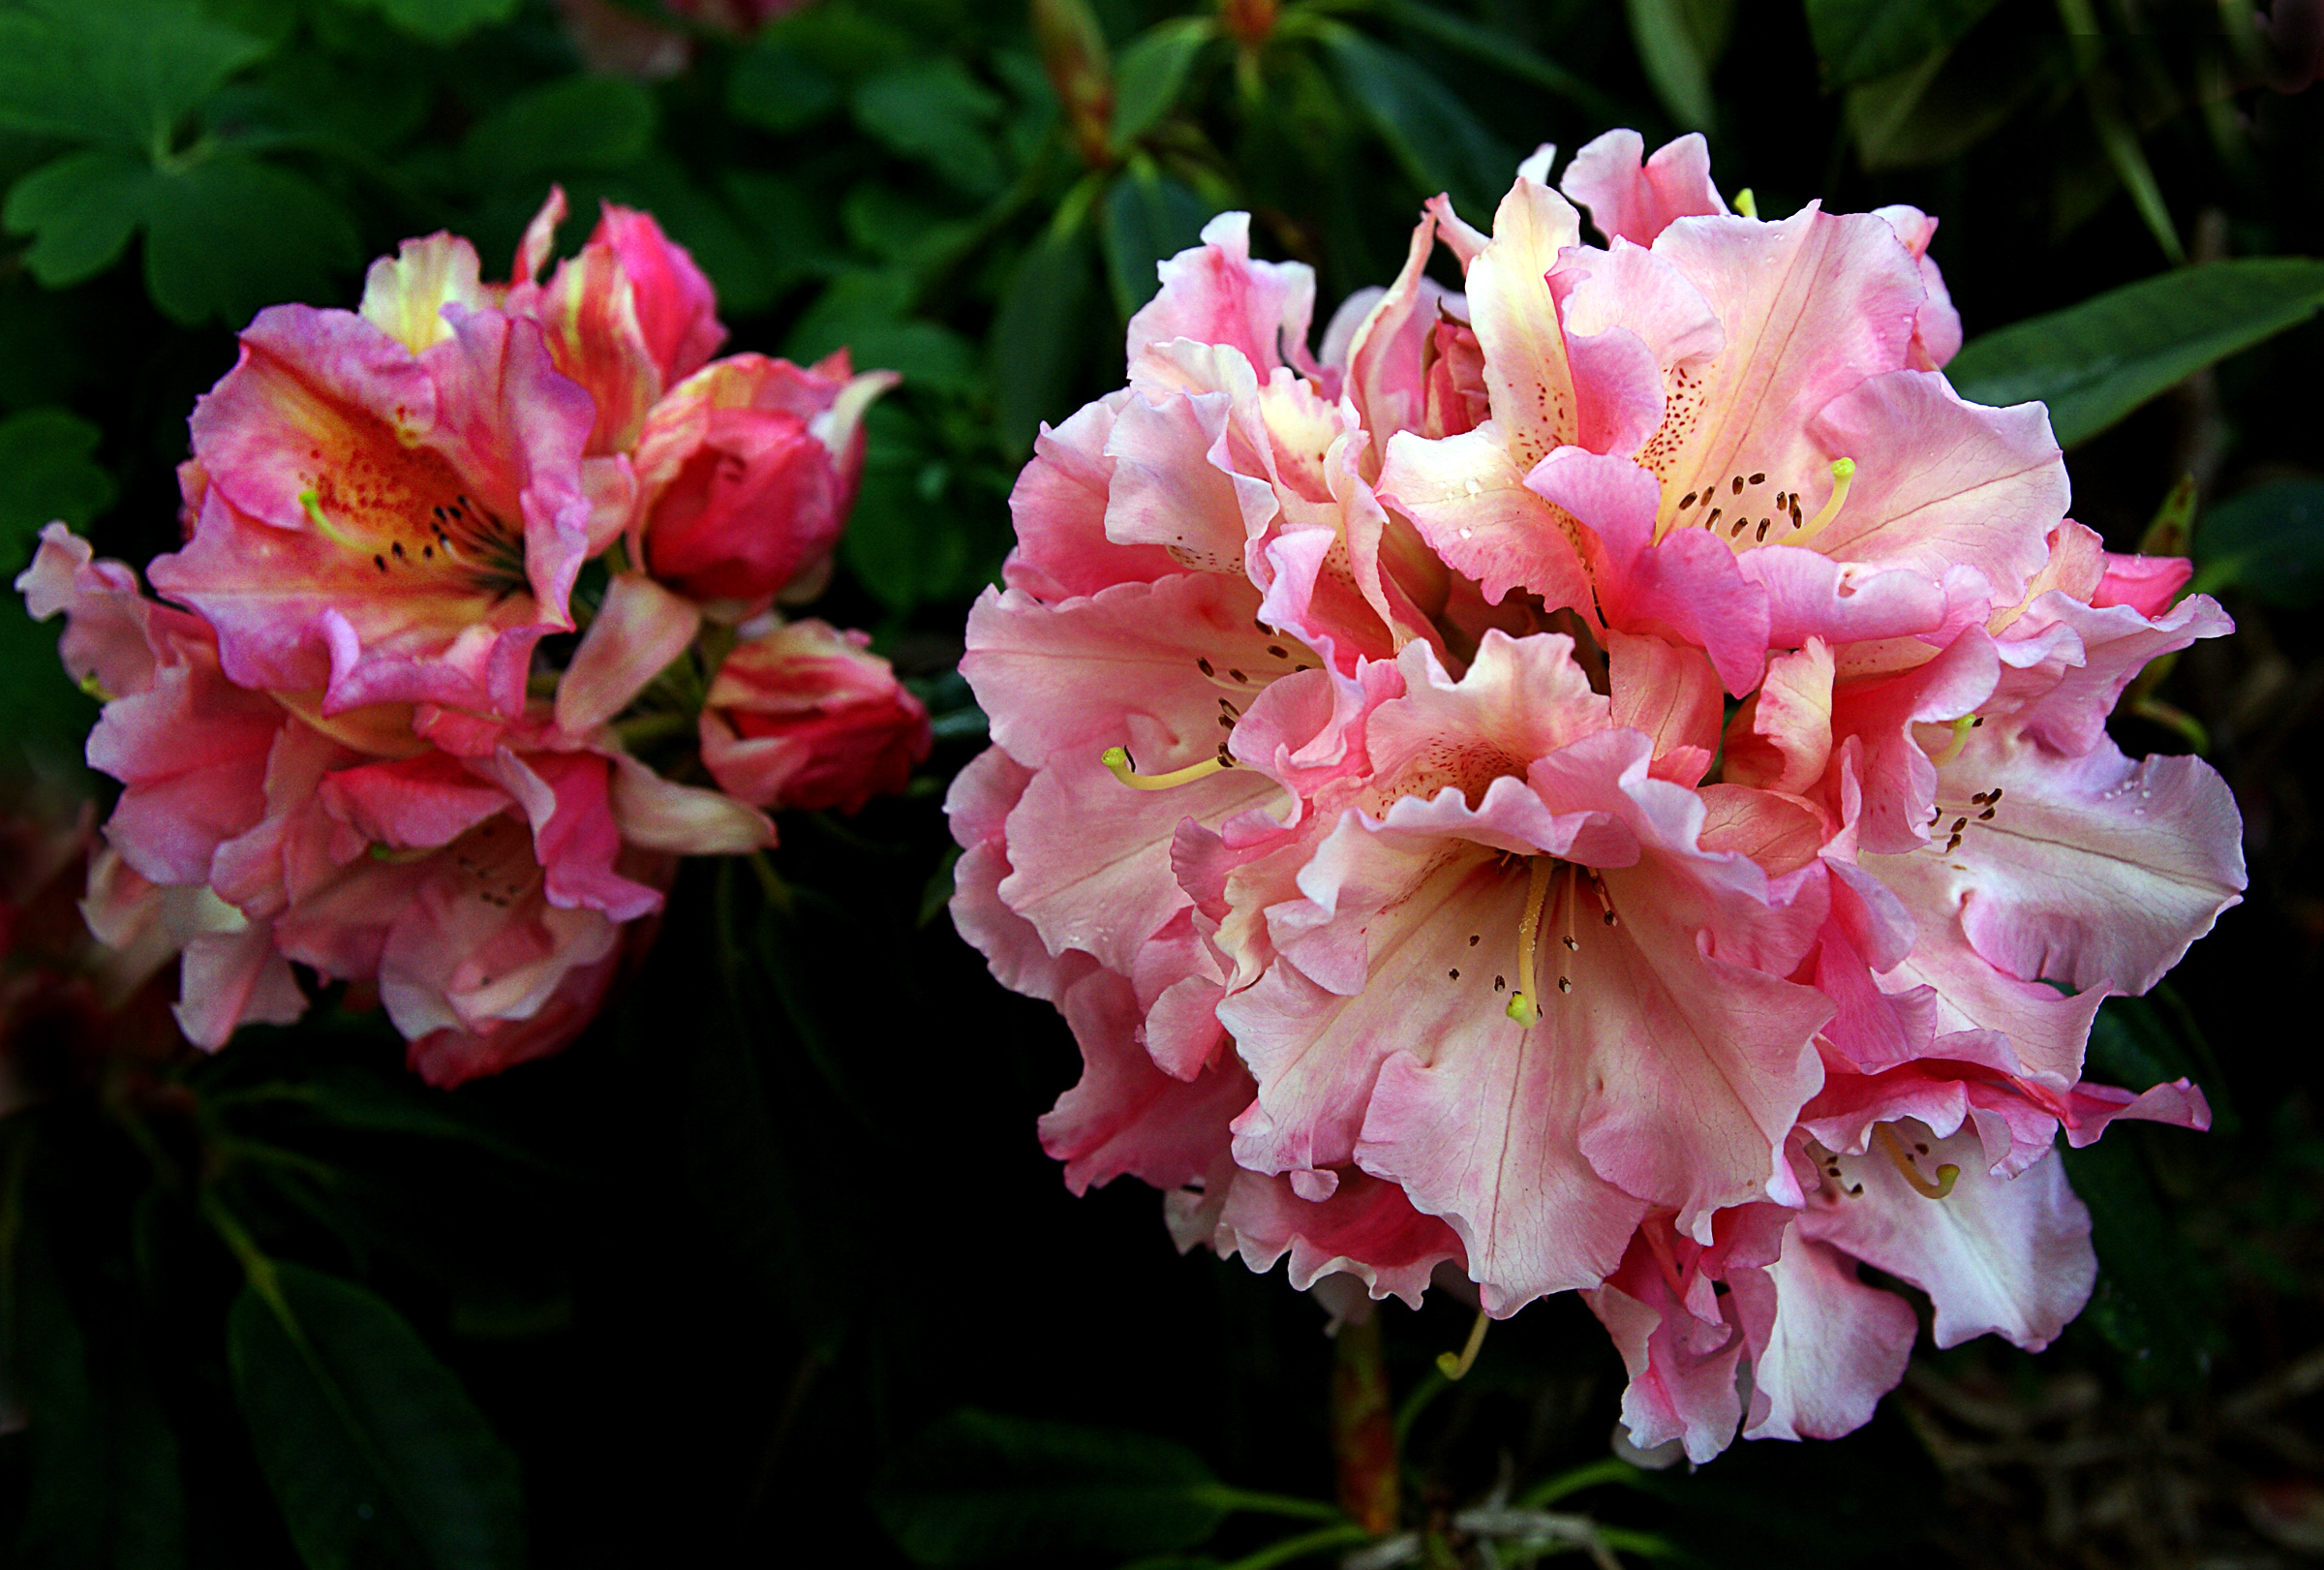
blossom, plant, flower, publicdomain, shrub, rhododendron, rhododendronbambino, flowering plant, woody plant, land plant